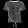
Label: T - shirt / top